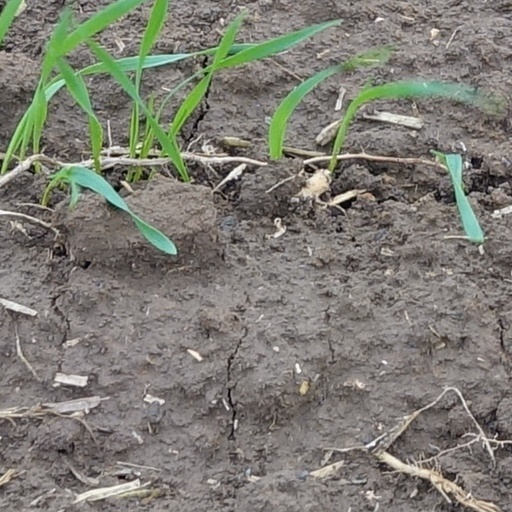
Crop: wheat